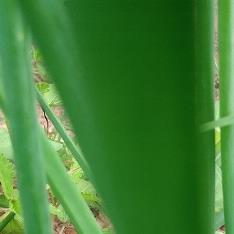
Crop: Onion
Condition: healthy-leaf